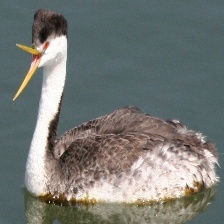
Species: CLARKS GREBE
Scientific name: AECHMOPHORUS CLARKII